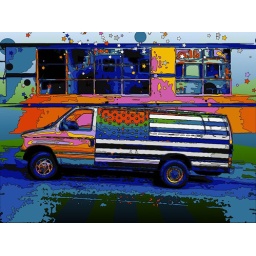
I'm so tempted to reissue by street parking book with all the images processed this way.